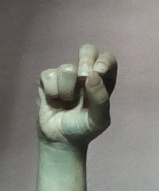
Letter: gaaf